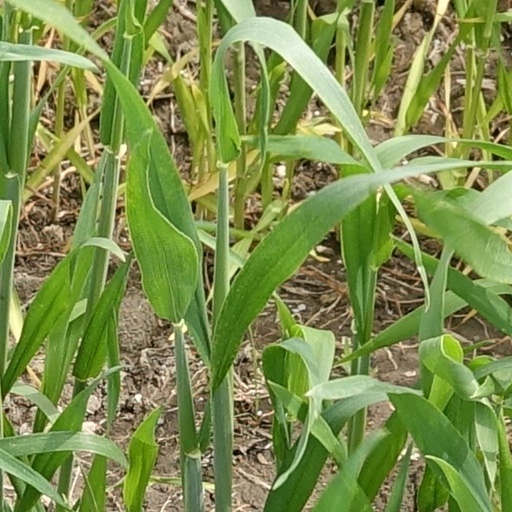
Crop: wheat